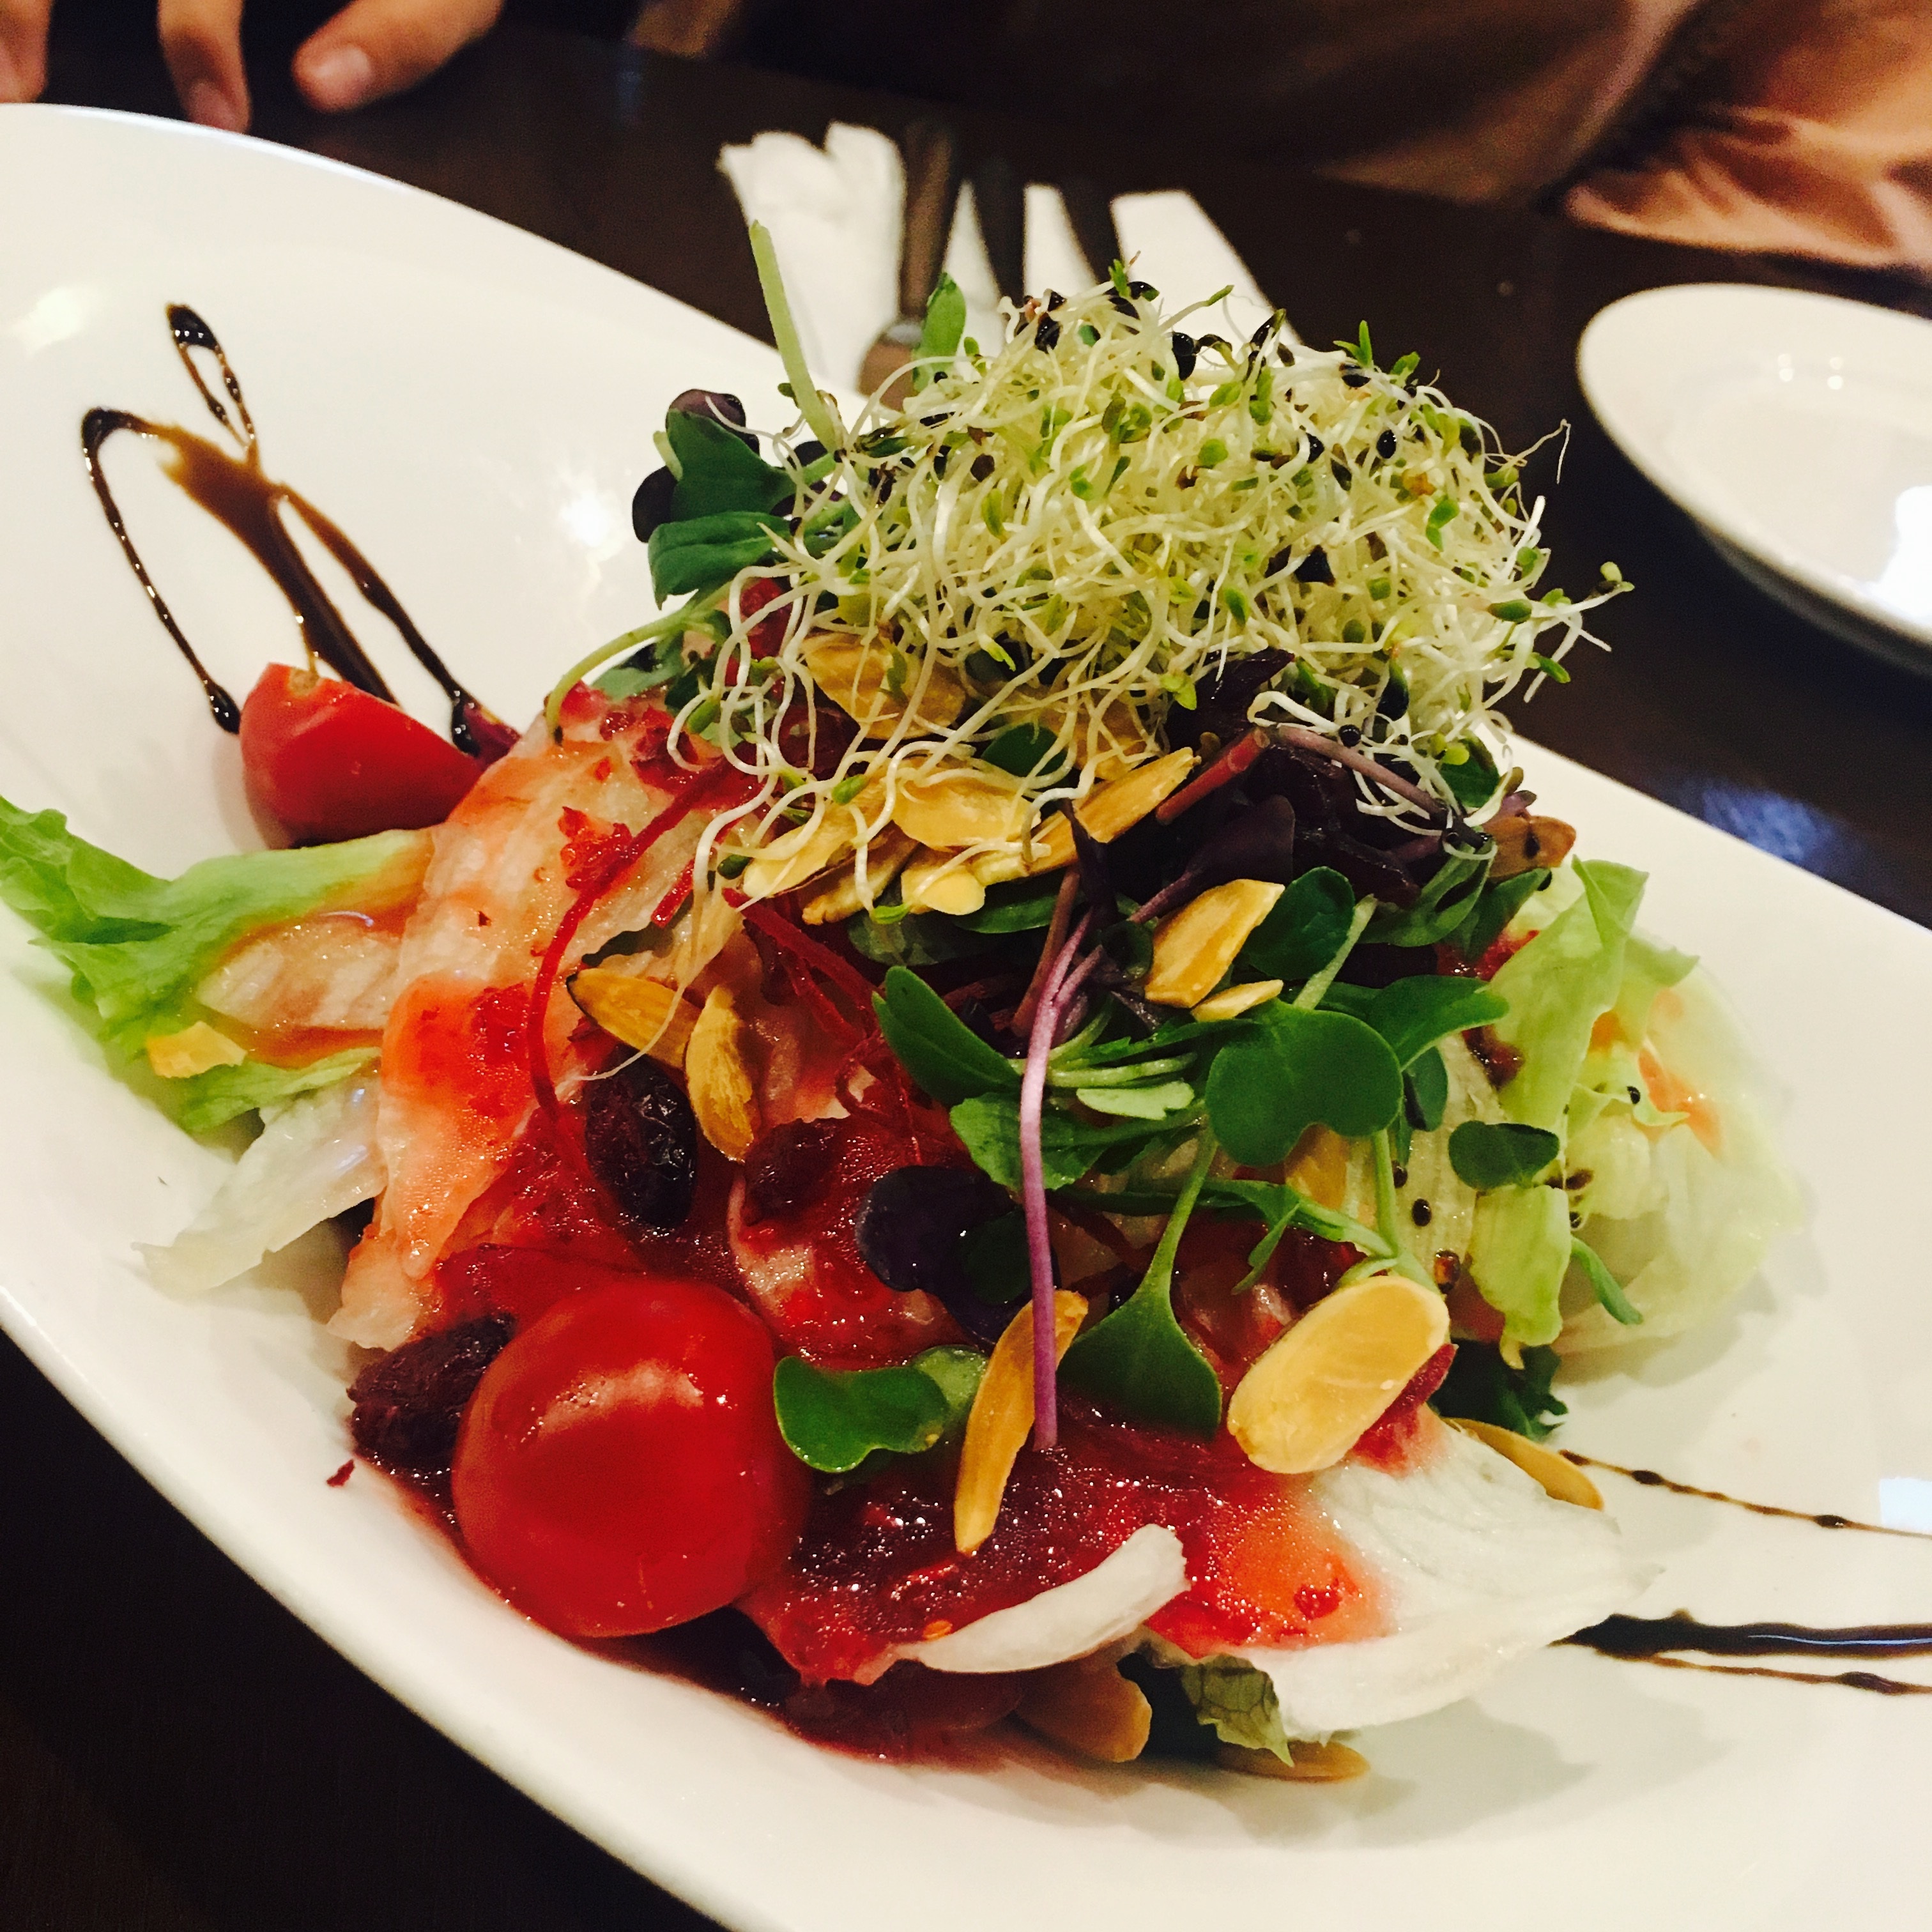
restaurant, dish, meal, food, salad, cooking, produce, vegetable, lunch, cuisine, delicious, tomato, asian food, source, dining, vegetables, dinner, dressing, supper, hors d oeuvre